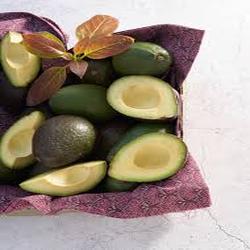
Label: Avocado